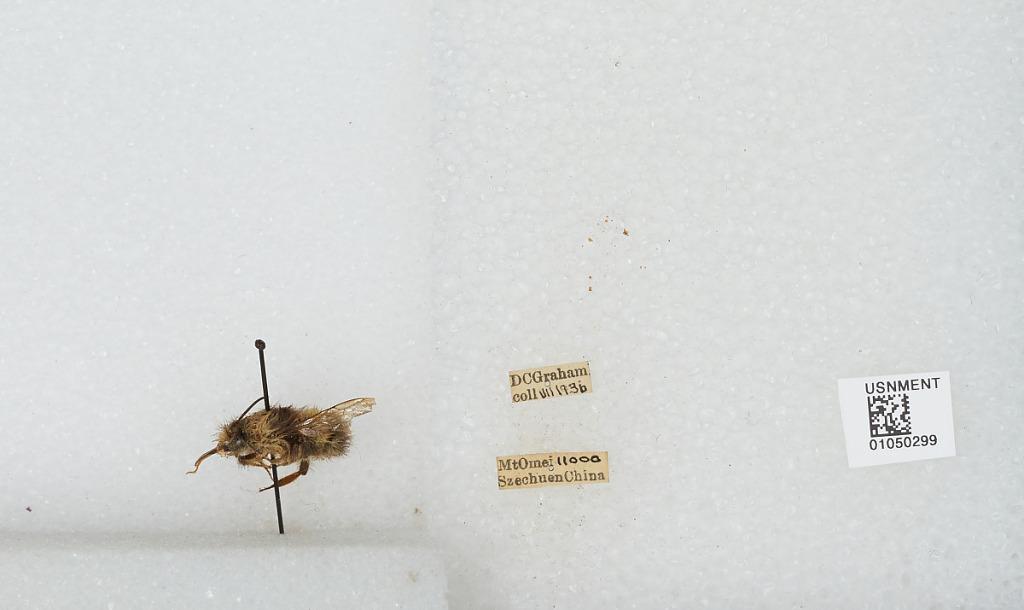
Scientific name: Bombus sp.
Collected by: D. Graham
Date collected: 1936-7-
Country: China
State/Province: Sichuan
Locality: Mount Emei